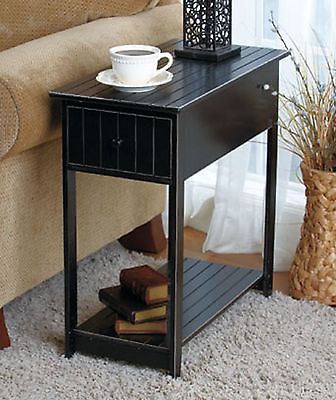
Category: table